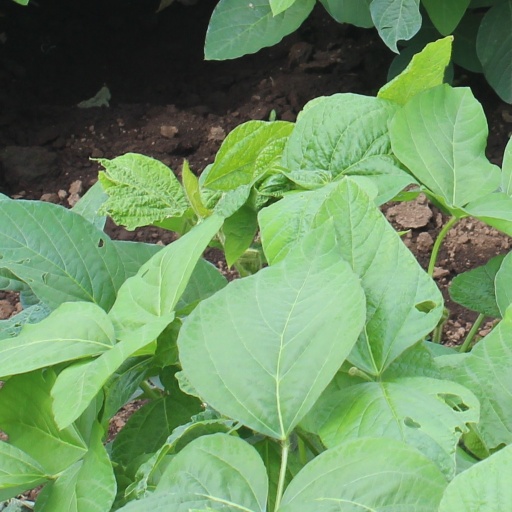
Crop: soybean